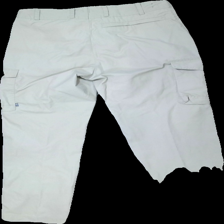
View: back
Type: Trousers
Category: Ladies
Brand: Fjällräven
Colors: Beige
Material: 75% polyester, 25% cotton
Cut: Regular
Size: 50
Stains: Minor
Price range: 100-150
Recommended usage: Reuse